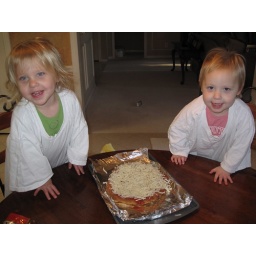
Ali and Macy: excited to put the pizza in the oven